Alfredo Di Stéfano

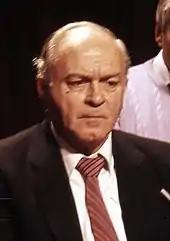
Di Stefano in 1988.

Di Stéfano resided in Spain until his death in 2014. On 5 November 2000, he was named Honorary President of Real Madrid.